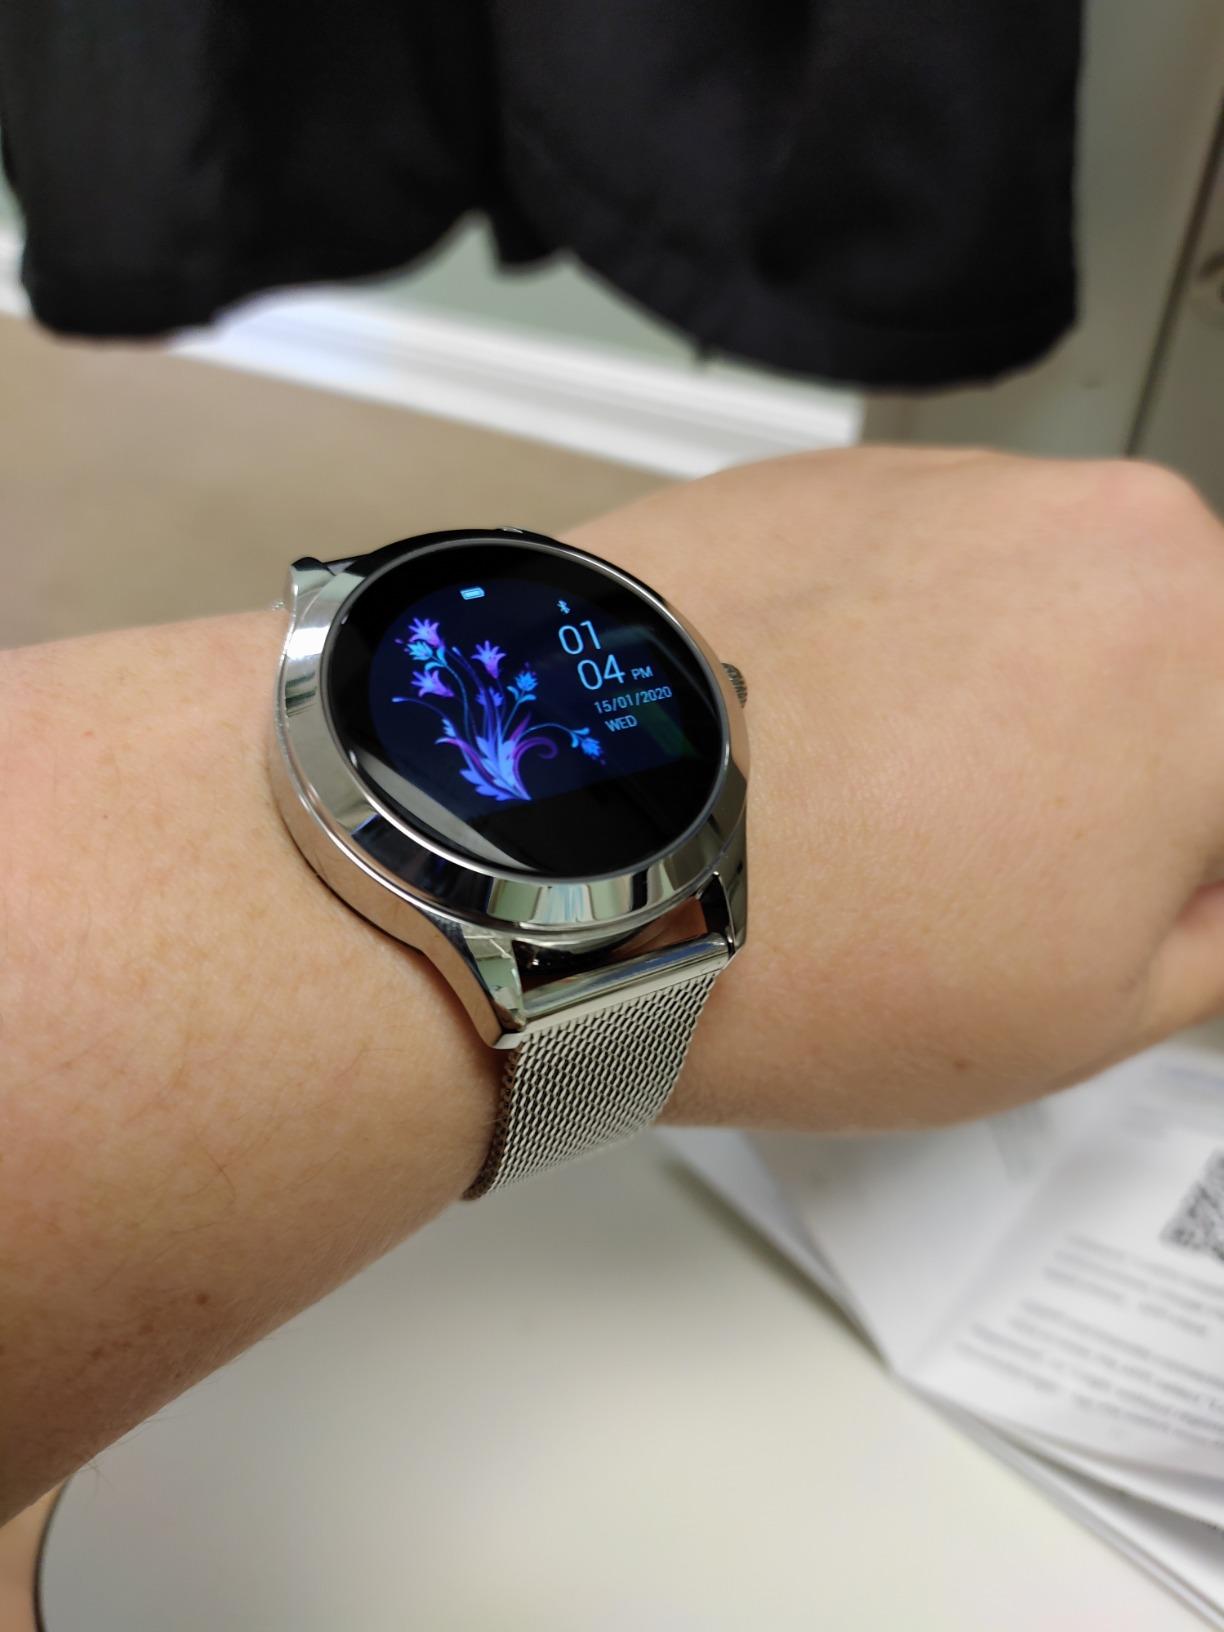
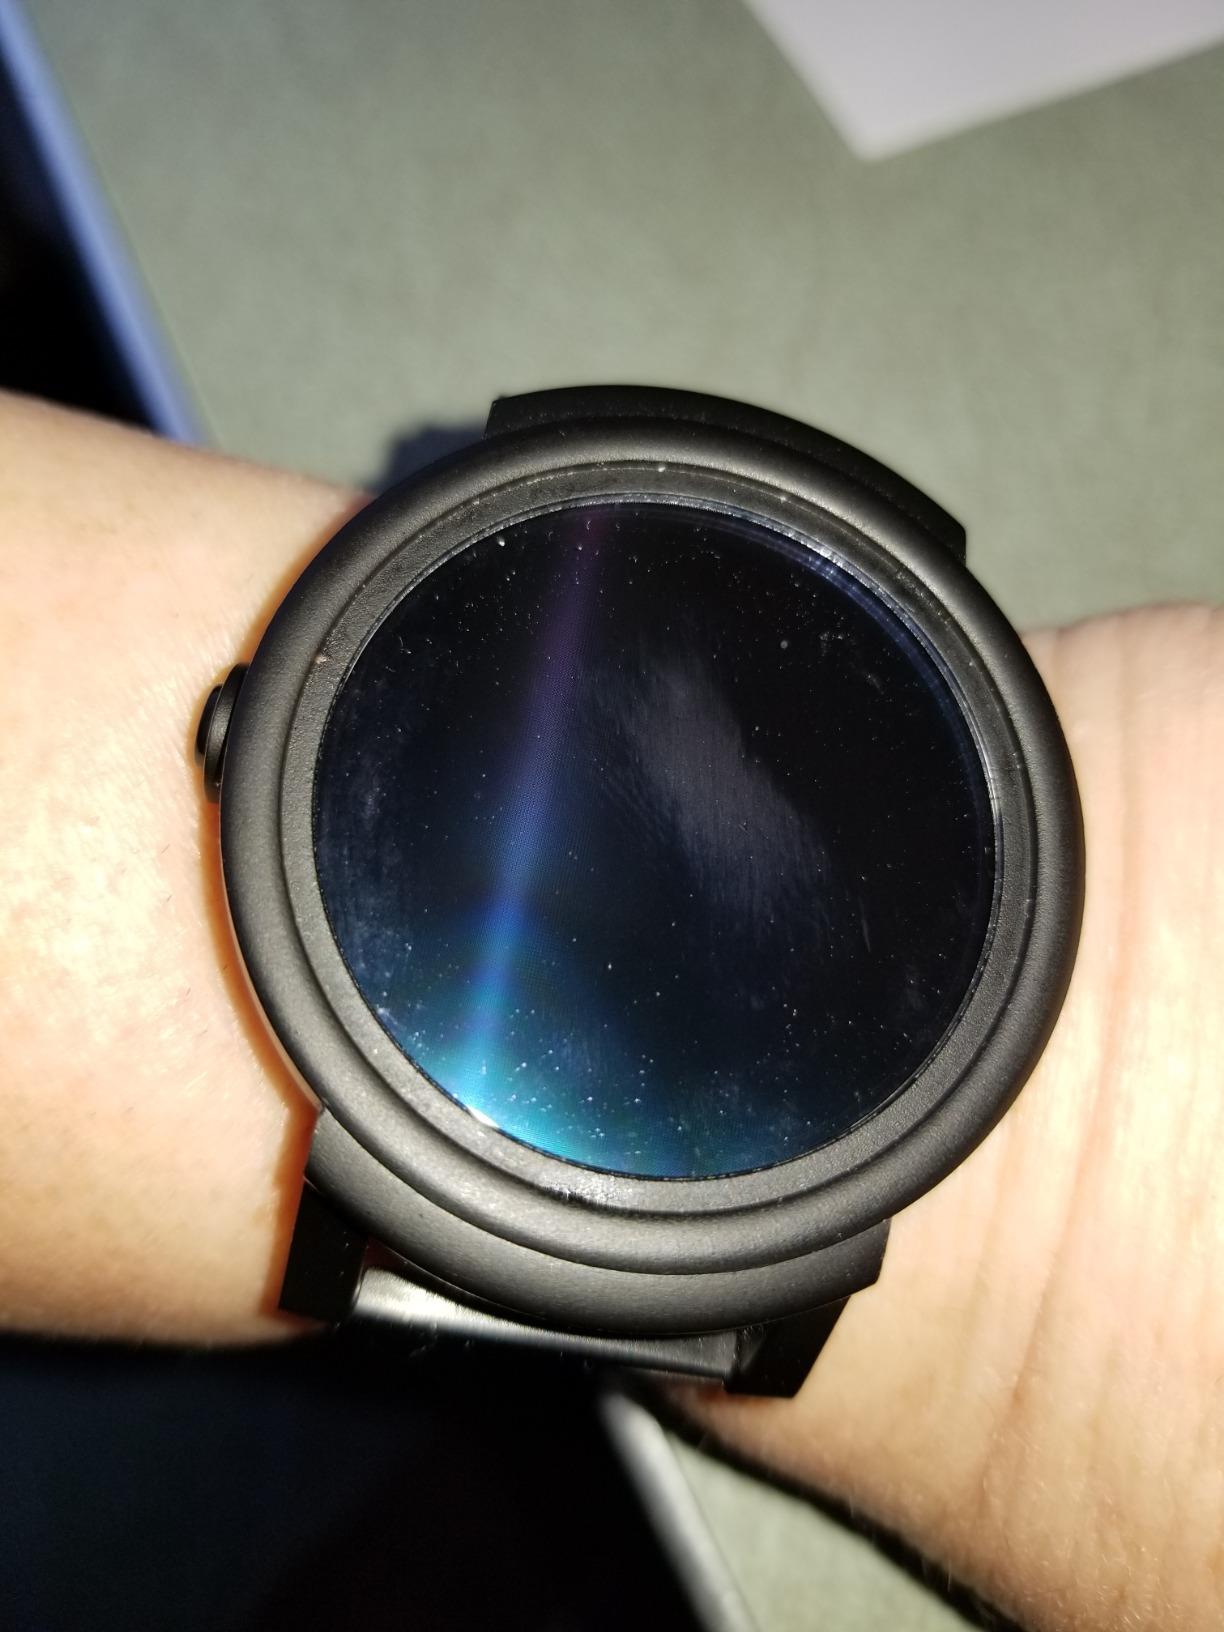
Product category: smartwatch
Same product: no